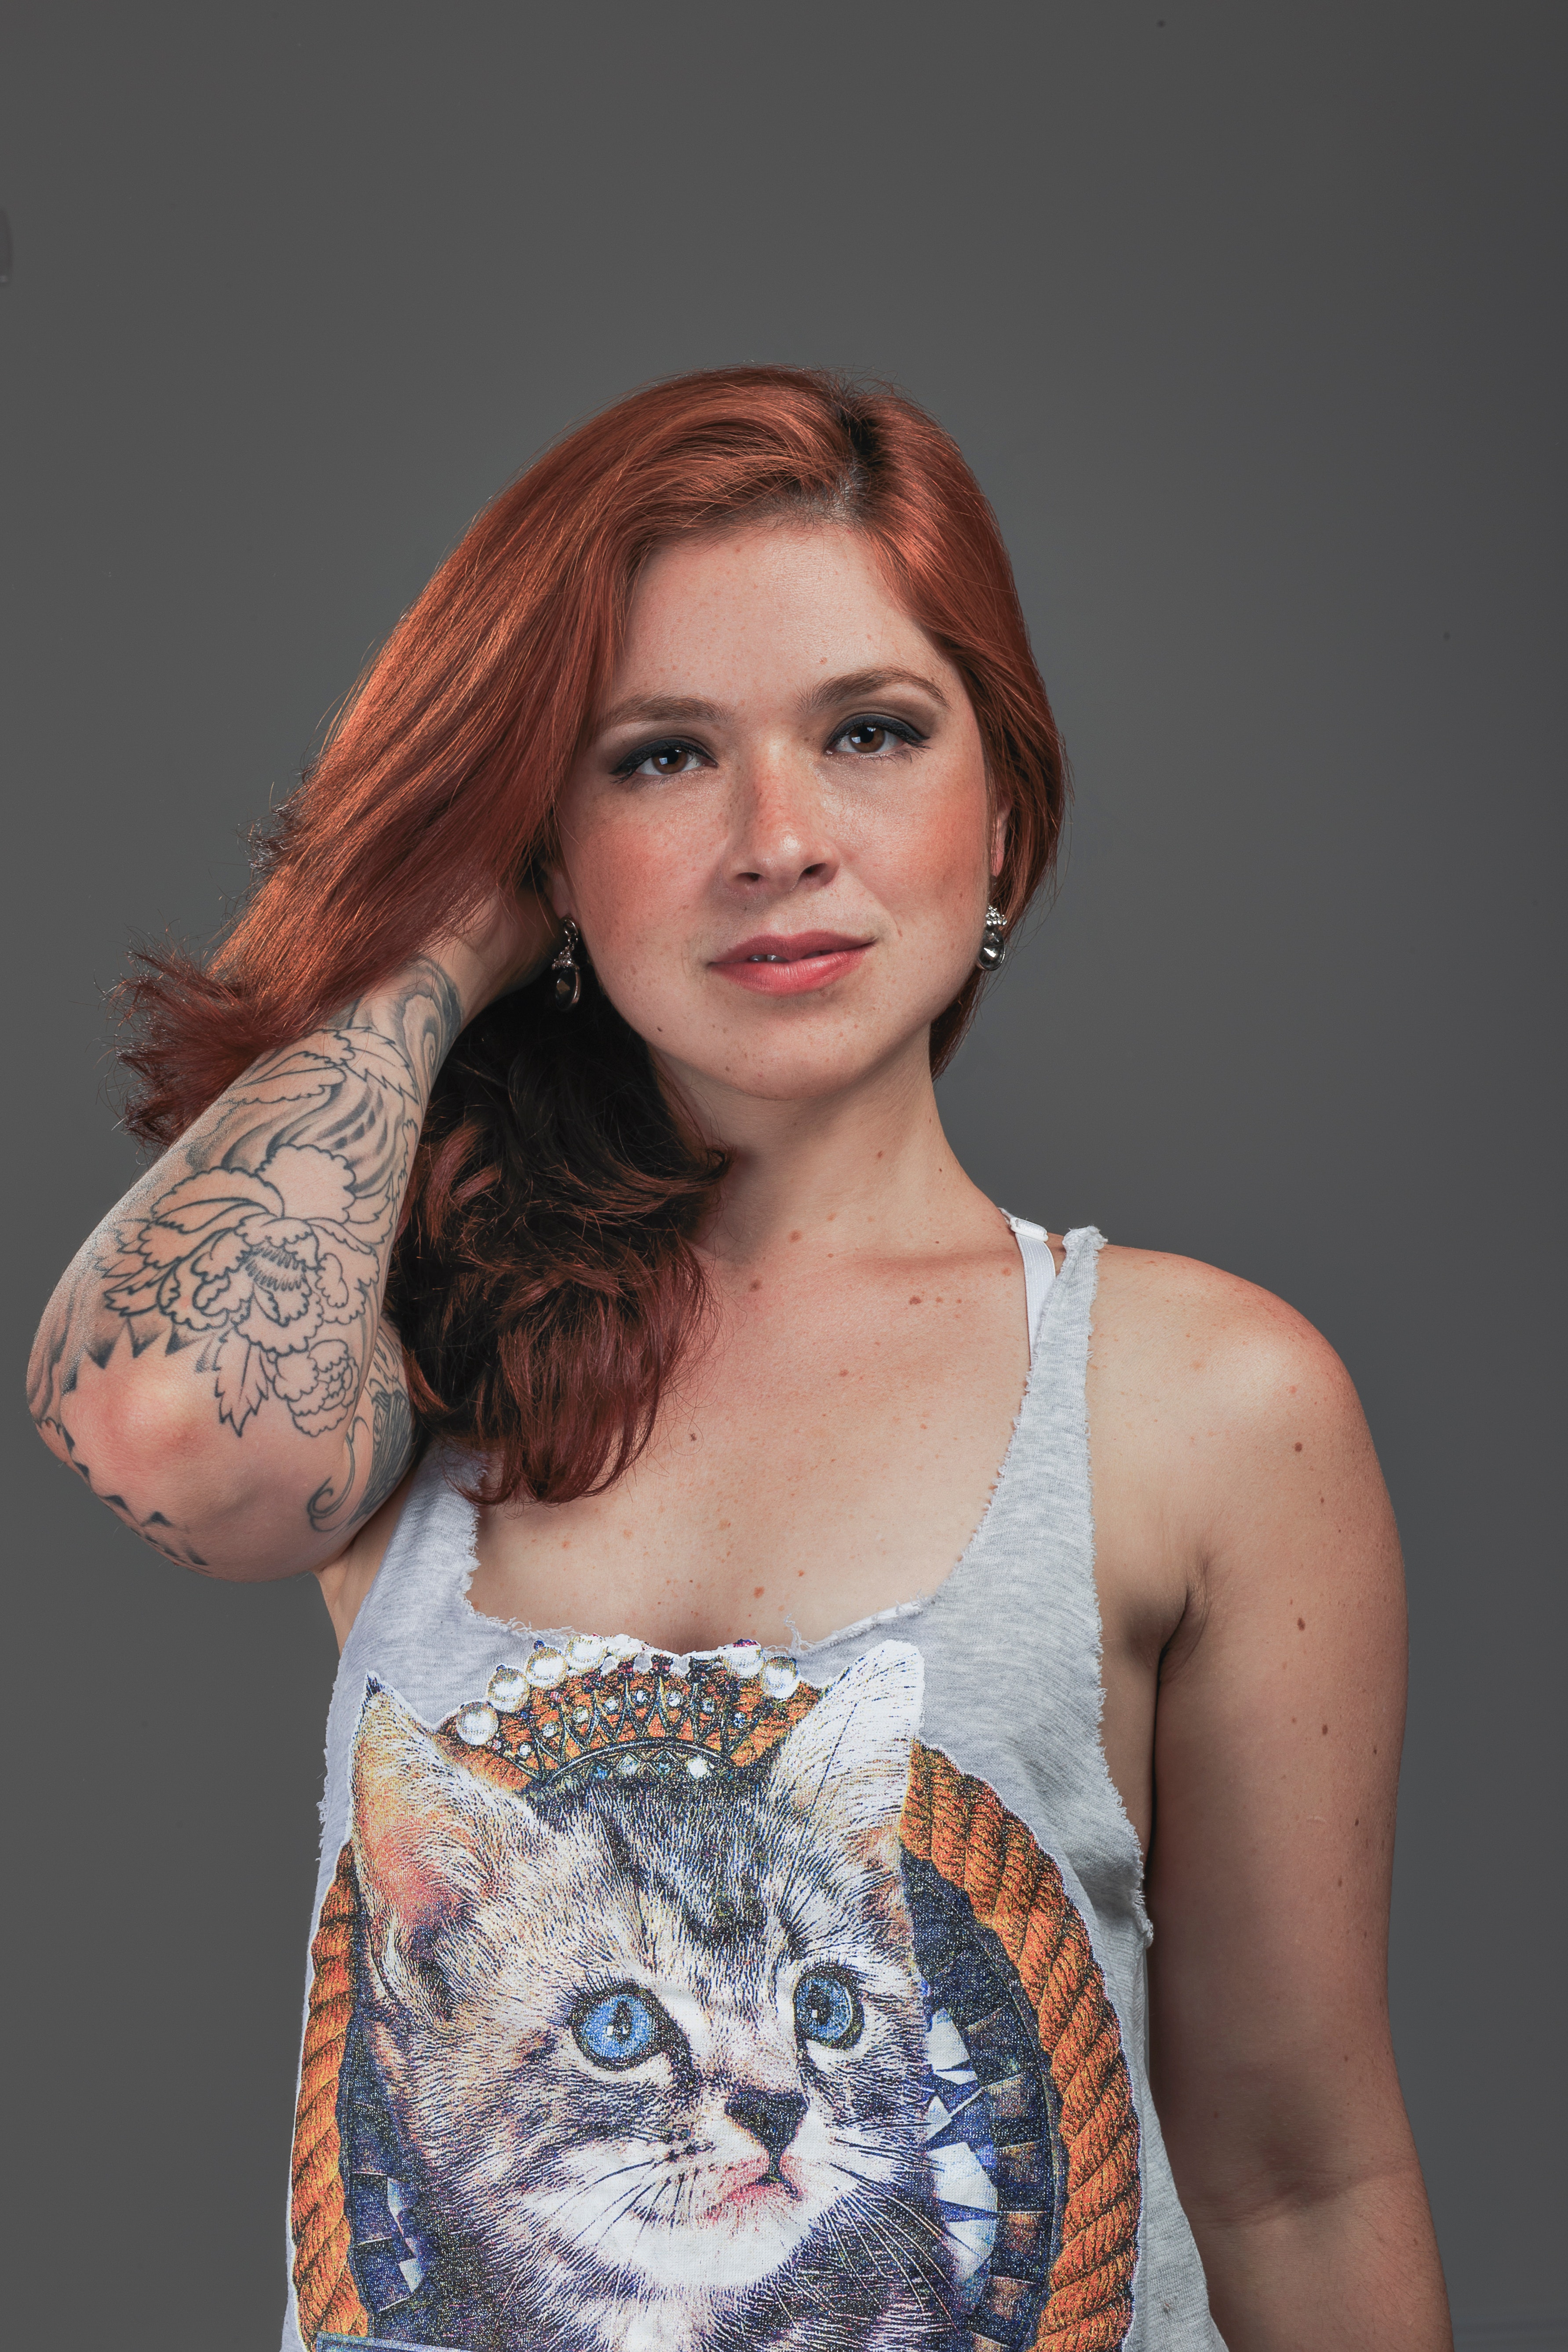
hair, blue, clothing, beauty, hairstyle, shoulder, sleeveless shirt, photo shoot, blond, model, brown hair, t shirt, long hair, cat, tattoo, photography, whiskers, dress, muscle, fawn, felidae, top, neck, chest, black hair, portrait, portrait photography